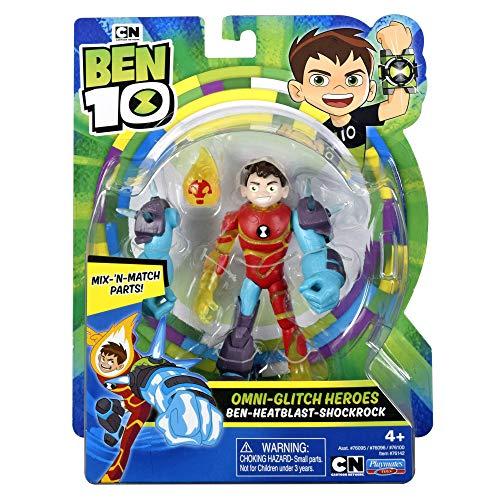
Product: Ben 10 Omni-Glitch Heroes: Ben-Heatblast-Shock Rock
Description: Combine ben’s heroics, heat blast's firepower and shock Rock’s blue energy Omni-core.
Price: $12.74
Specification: ProductDimensions:3.5x1.8x4.8inches|ItemWeight:4.8ounces|ShippingWeight:4.8ounces(Viewshippingratesandpolicies)|ASIN:B07QQ8PHVG|Itemmodelnumber:76142|Manufacturerrecommendedage:36months-10years